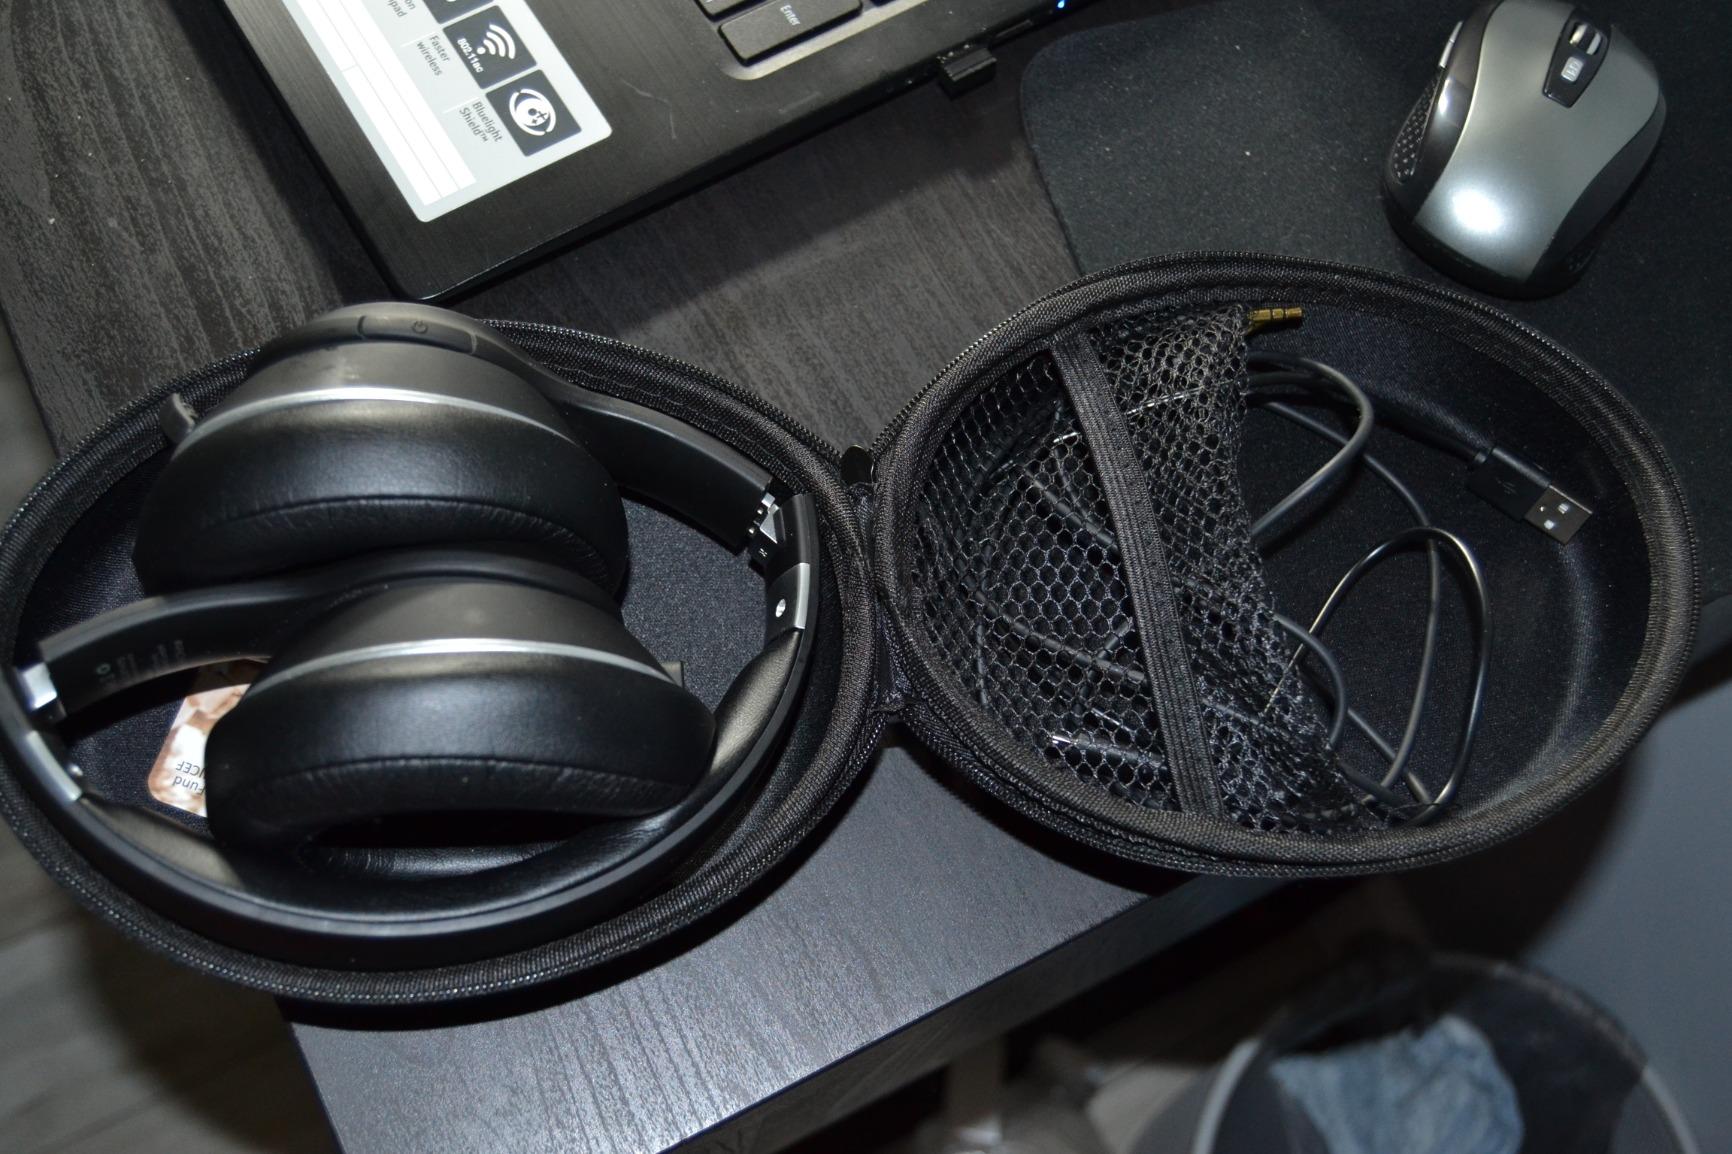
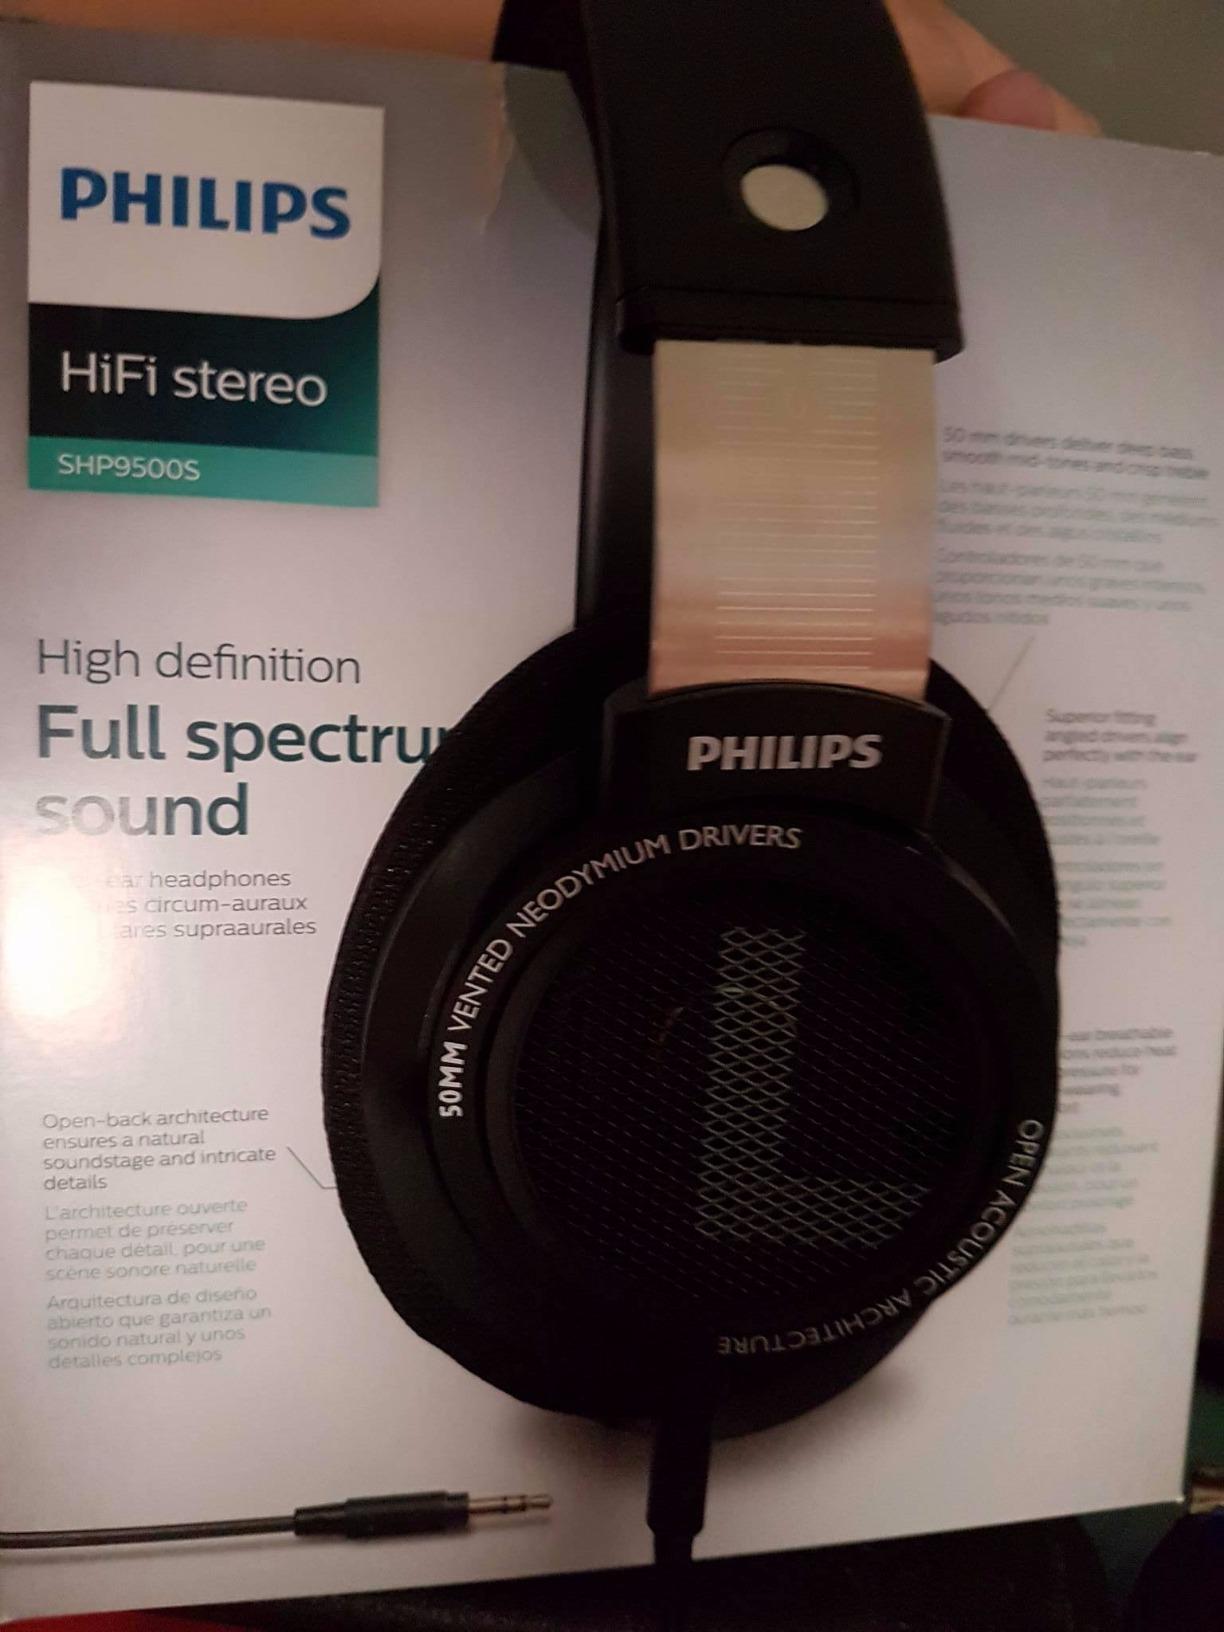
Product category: headphones
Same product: no